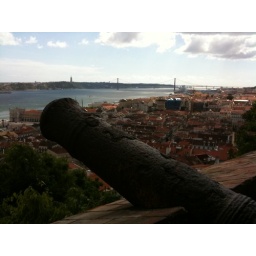
You can see the bridge (replica of the Golden Gate) in the distance and lots of red roofs.